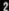
Number: 2